Music On A Long Thin Wire

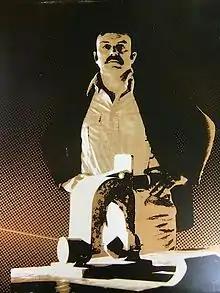
Alvin Lucier behind the horseshoe magnet used to induce vibrations to the wire (Cover detail from the LP, Lovely Music 1980)

In his own words (1992): ""Music on a Long Thin Wire" is constructed as follows: the wire is extended across a large room, clamped to tables at both ends. The ends of the wire are connected to the loudspeaker terminals of a power amplifier placed under one of the tables. A sine wave oscillator is connected to the amplifier. A magnet straddles the wire at one end. Wooden bridges are inserted under the wire at both ends to which contact microphones are embedded, routed to a stereo sound system. The microphones pick up the vibrations that the wire imparts to the bridges and are sent through the playback system. By varying the frequency and loudness of the oscillator, a rich variety of slides, frequency shifts, audible beats and other sonic phenomena may be produced."